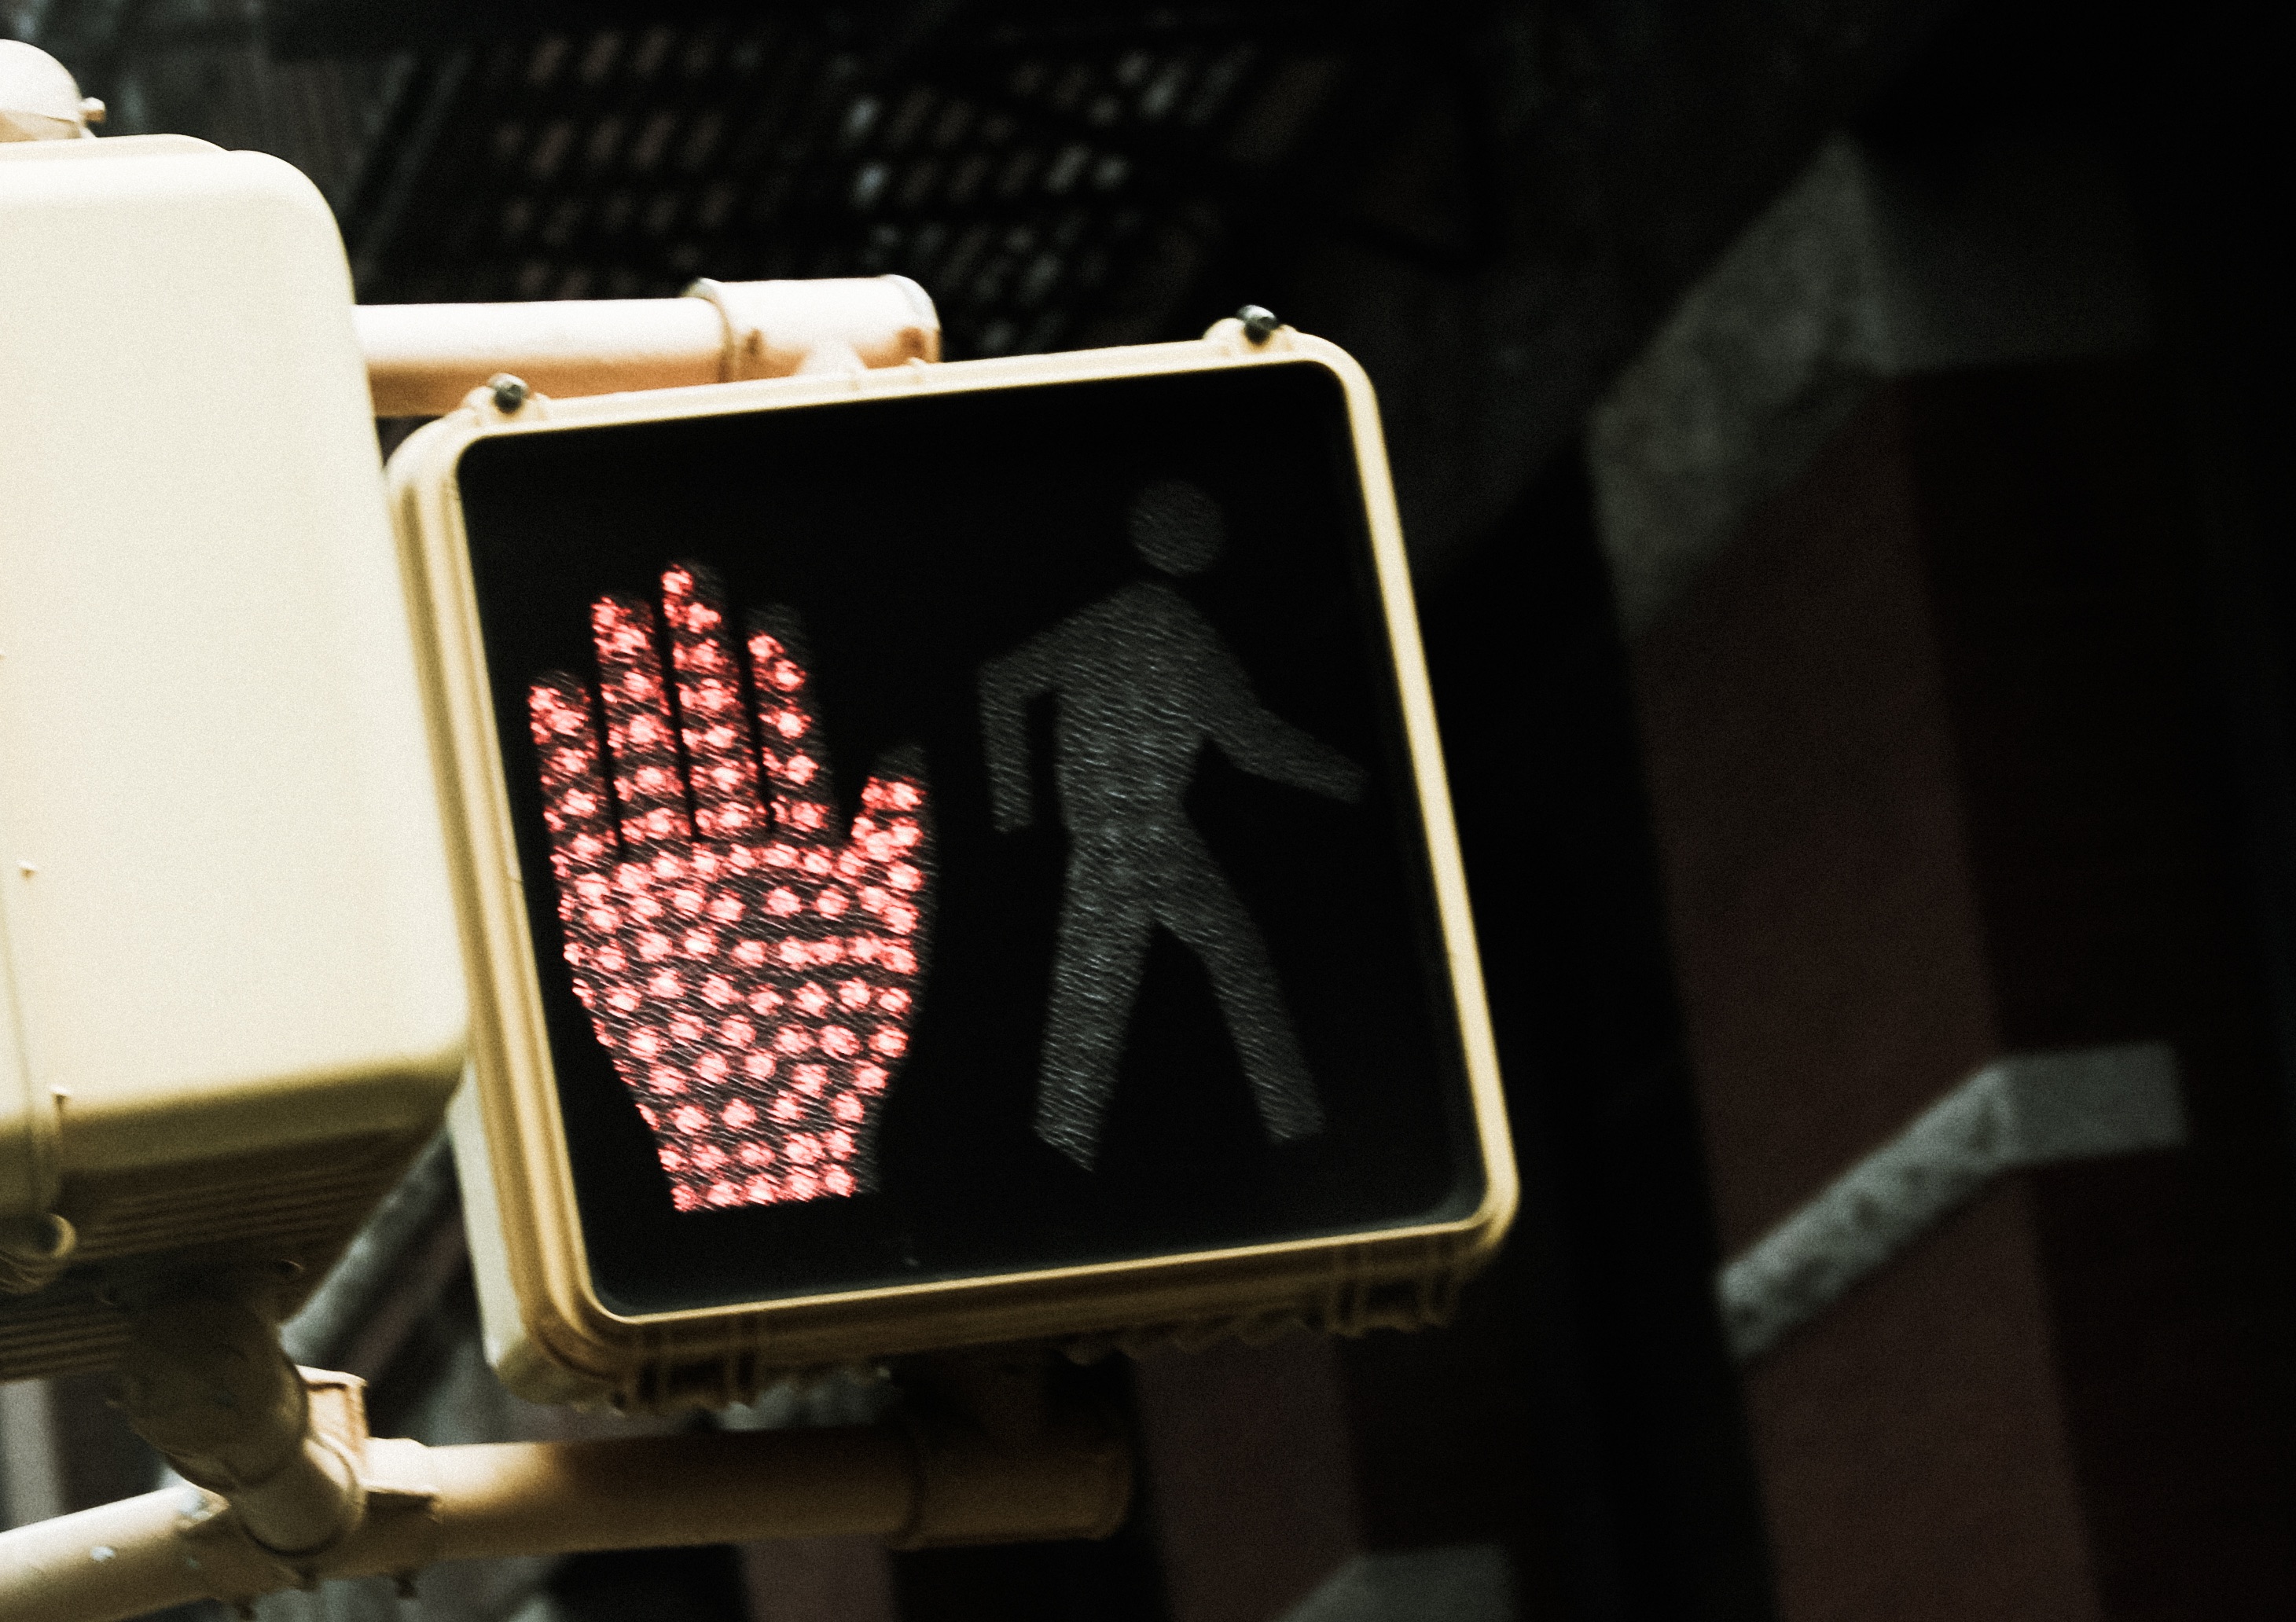
gadget, lighting, organ